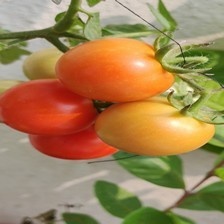
Label: tomato